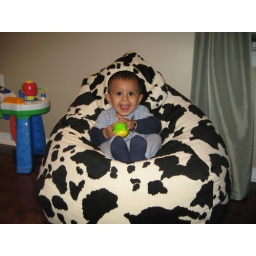
Sitting in the bean bag chair